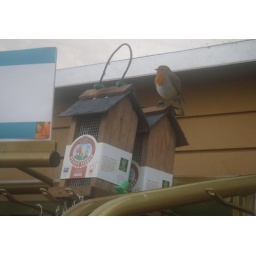
this robin was singing away in the bird box and feeder department at Garson's Farm, Esher, Surrey